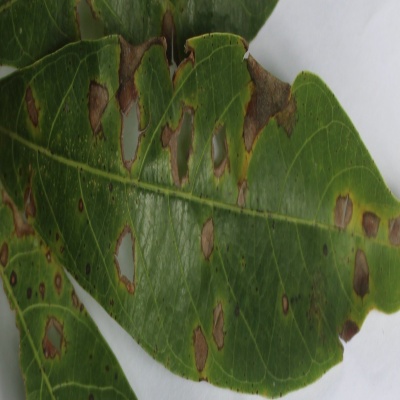
Crop: Cassava
Condition: brown spot